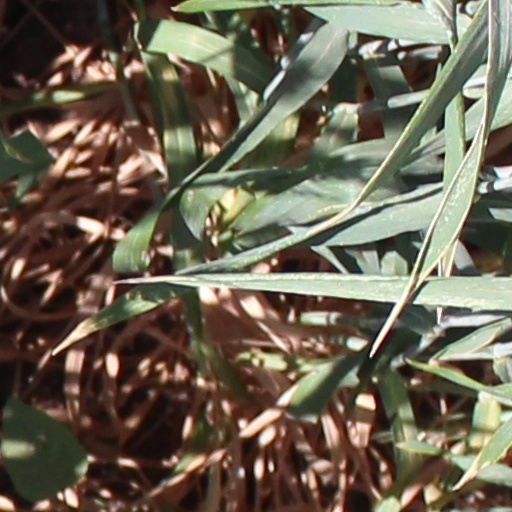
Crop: wheat